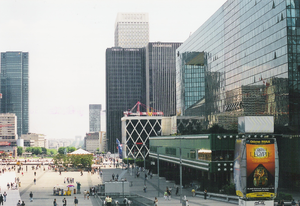
Photo de la tour Credit Lyonnais en 1999
La tour Opus 12 est un immeuble de grande hauteur de bureaux situé dans le quartier d'affaires français de la Défense, et plus précisément à Puteaux.